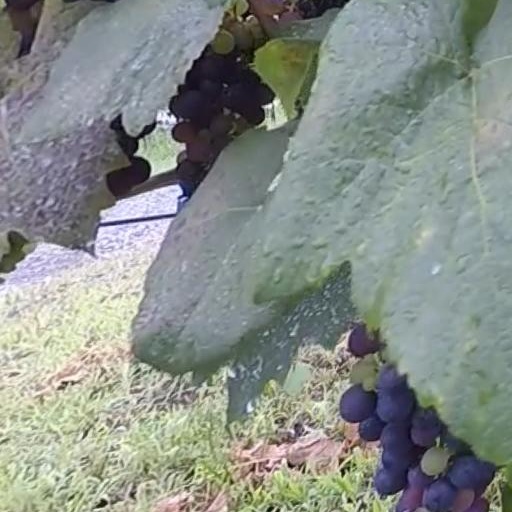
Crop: grape